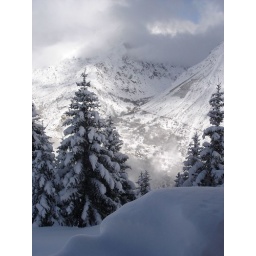
mountains in clouds